2017 World Junior Ice Hockey Championships

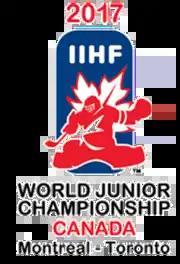

The 2017 World Junior Ice Hockey Championships was the 41st edition of the Ice Hockey World Junior Championship (WJC or WM20). The main tournament was co-hosted by the Bell Centre in Montreal, Quebec and Air Canada Centre in Toronto, Ontario. This was the 14th championship that Canada had hosted. Montreal and Toronto also jointly hosted the 2015 edition. The tournament consisted of 30 games between 10 nations.